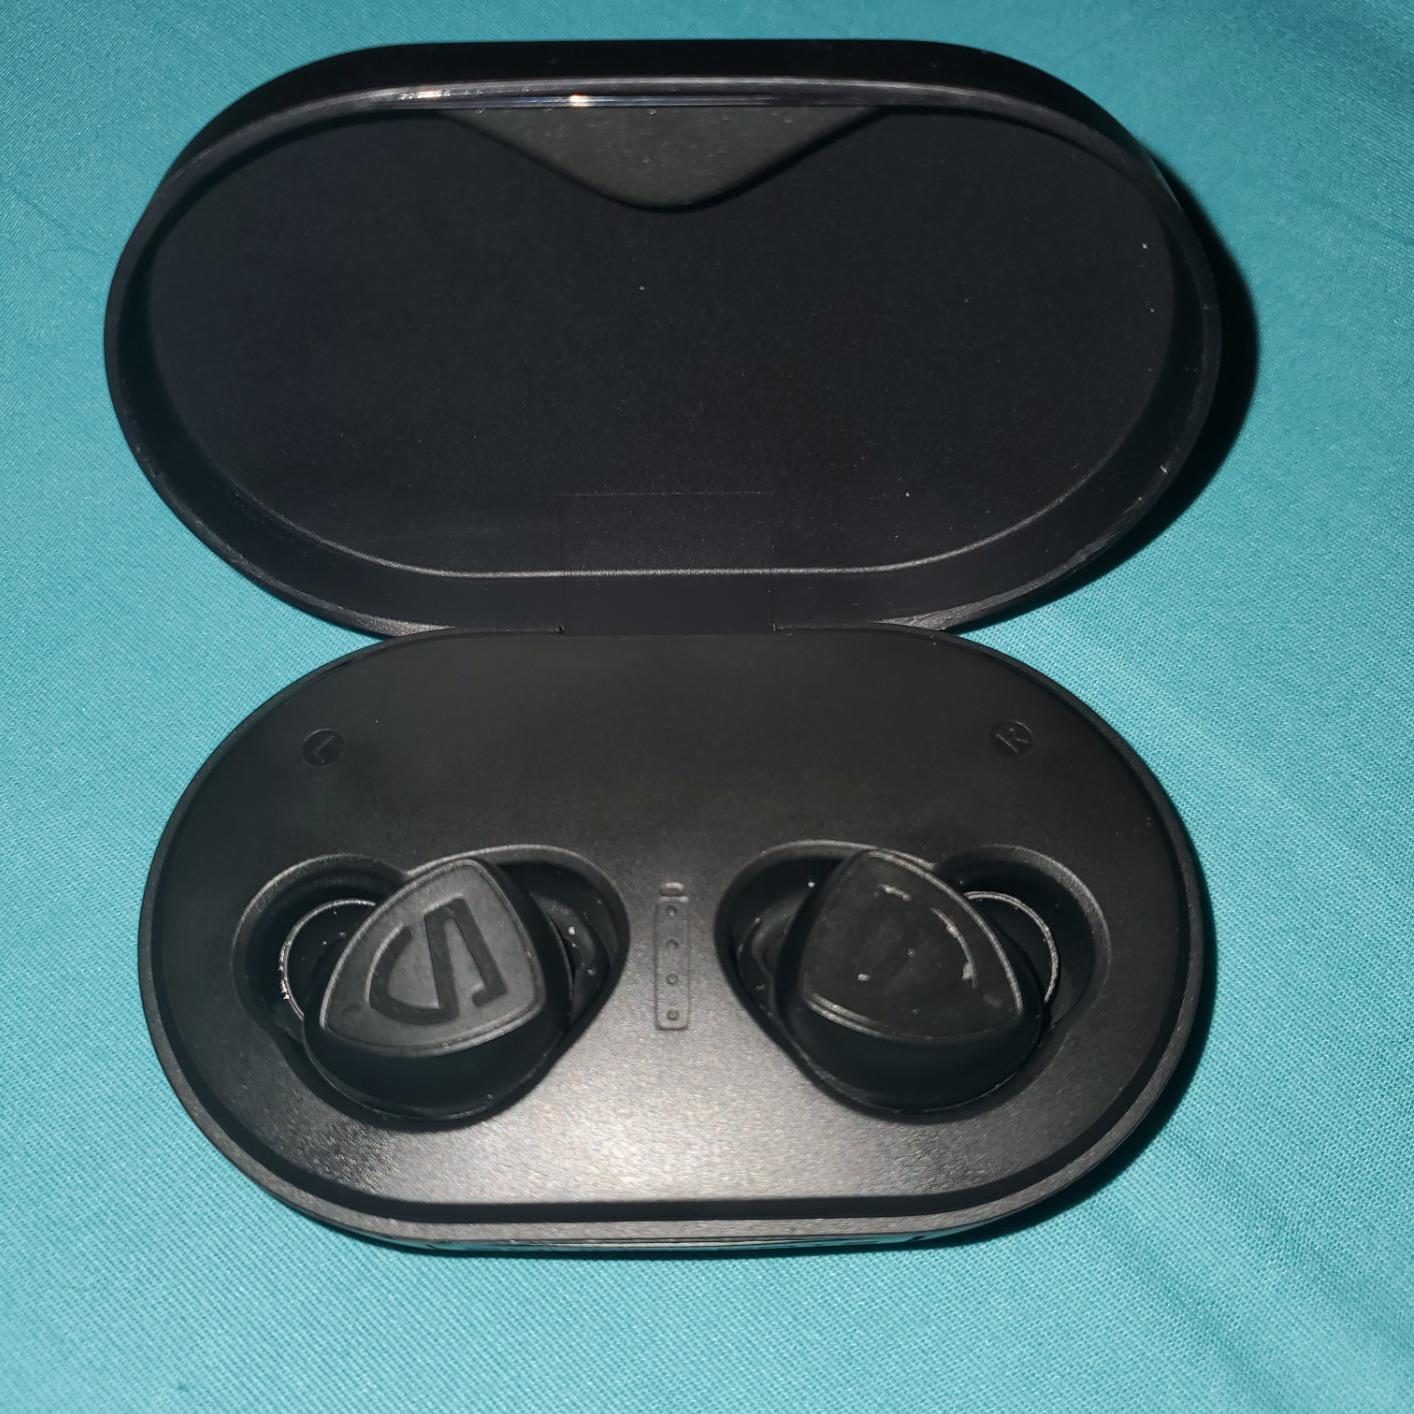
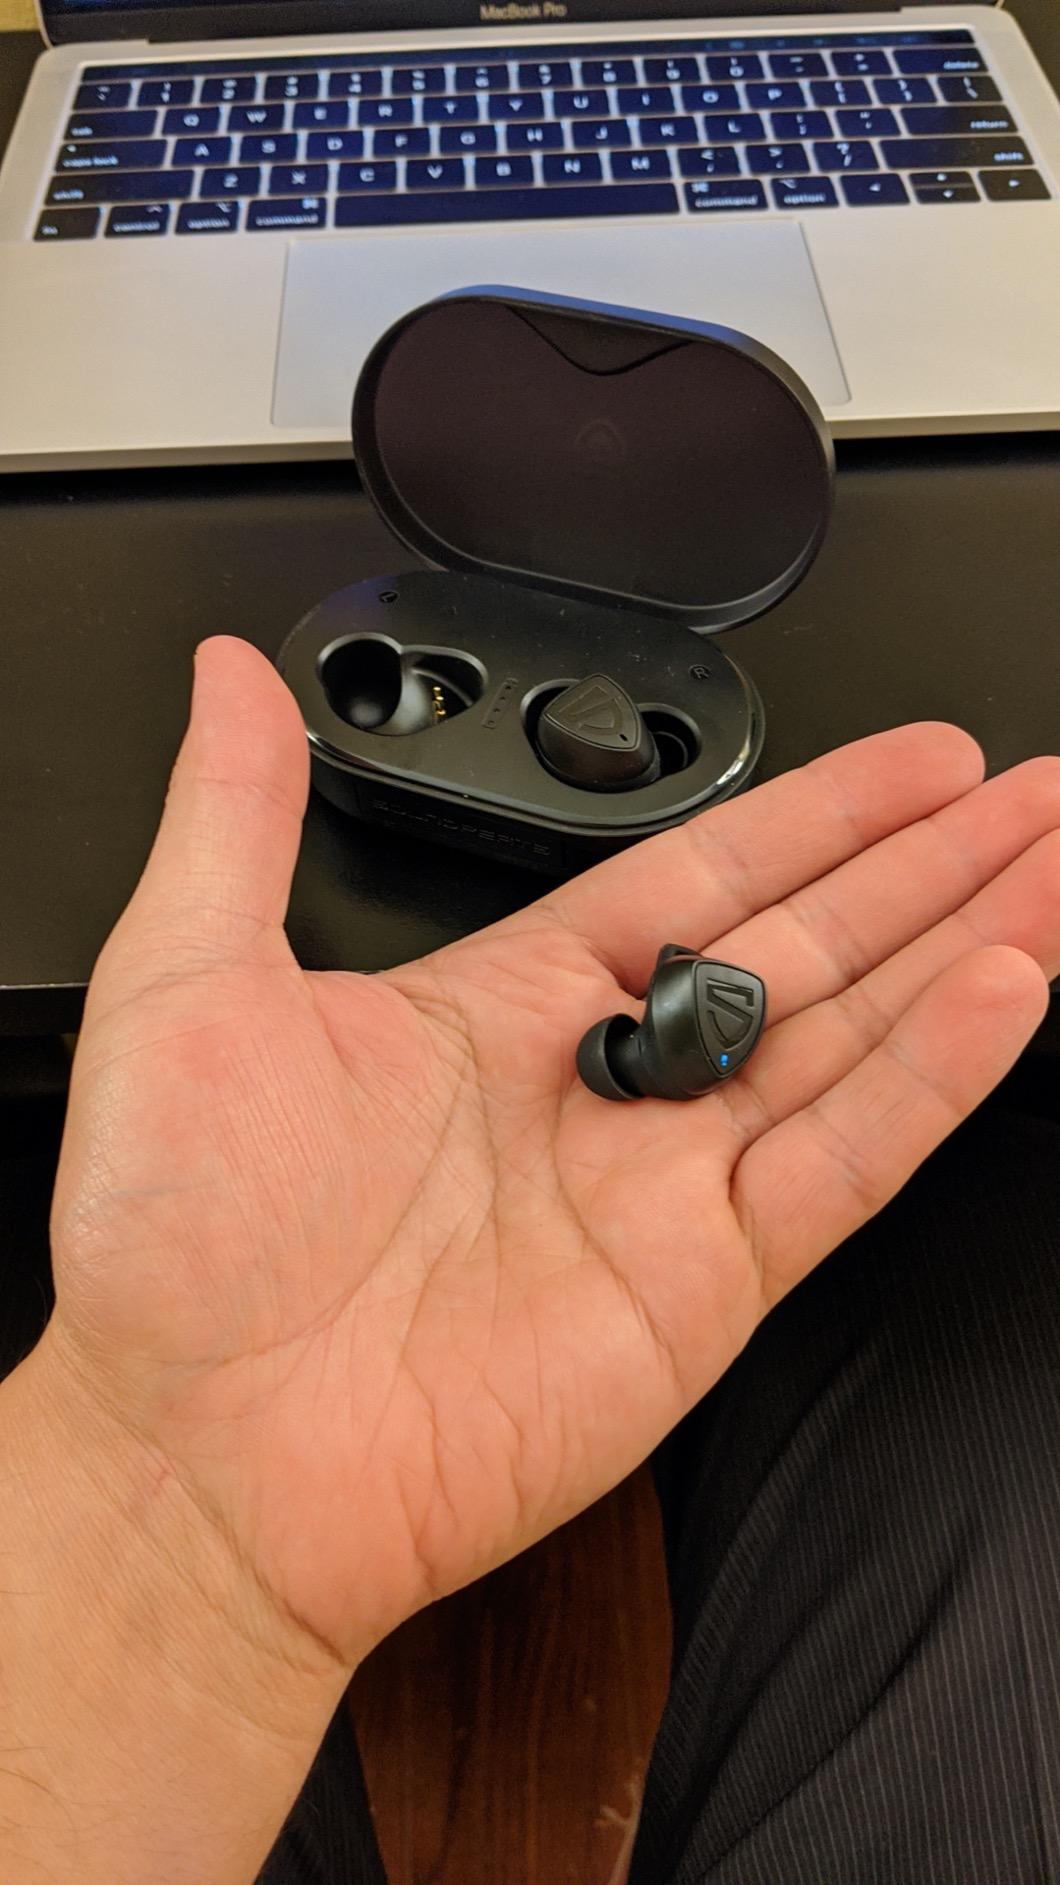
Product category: earbuds
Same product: yes